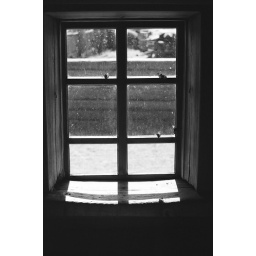
A window in a 300 year old log house in Siberia